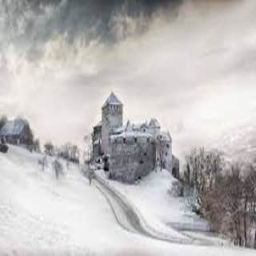
Vaduz Castle